Quebec – Path of Conquest

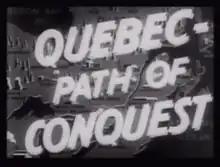
Title Frame

Quebec – Path of Conquest is an 11-minute 1942 Canadian documentary film, made by the National Film Board of Canada as part of the wartime "Canada Carries On" series. The film was directed by Radford Crawley and produced by Raymond Spottiswoode. "Quebec – Path of Conquest" describes the importance of the province of Quebec to Canada and the Allied war effort during the Second World War. The film's French version title is "Québec, tremplin stratégique".